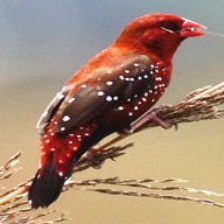
Species: AVADAVAT
Scientific name: AMANDAVA AMANDAVA